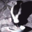
Label: skunk